Fog machine

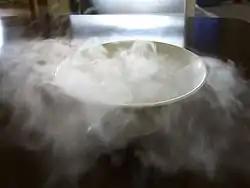
Sublimation of dry ice

Dry ice (solid ) effects are produced by heating water to or near boiling in a suitable container (for example: a 55-gallon drum with water heater coils in it), and then dropping in one or more pieces of dry ice. Because at standard temperature and pressure carbon dioxide is a gas, the carbon dioxide sublimates and instantly produces a gas, condensing water vapor and creating a thick white fog. Liquid nitrogen (N) can be used in a similar manner to dry ice. In either case, a fan placed at the top of the container directs the fog where it is needed.